Clann An Drumma

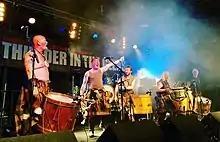
Clann An Drumma performing at Thunder in the Glens, Aviemore in 2017.

Clann An Drumma (Scots Gaelic for "Children of the Drum") is a tribal band from Glasgow, Scotland. Clann An Drumma was formed by Joe Kilna MacKenzie, Jacquie Holland, and Tu-Bardh Stormcrow Wilson, among others. Their line-up has changed over the years.